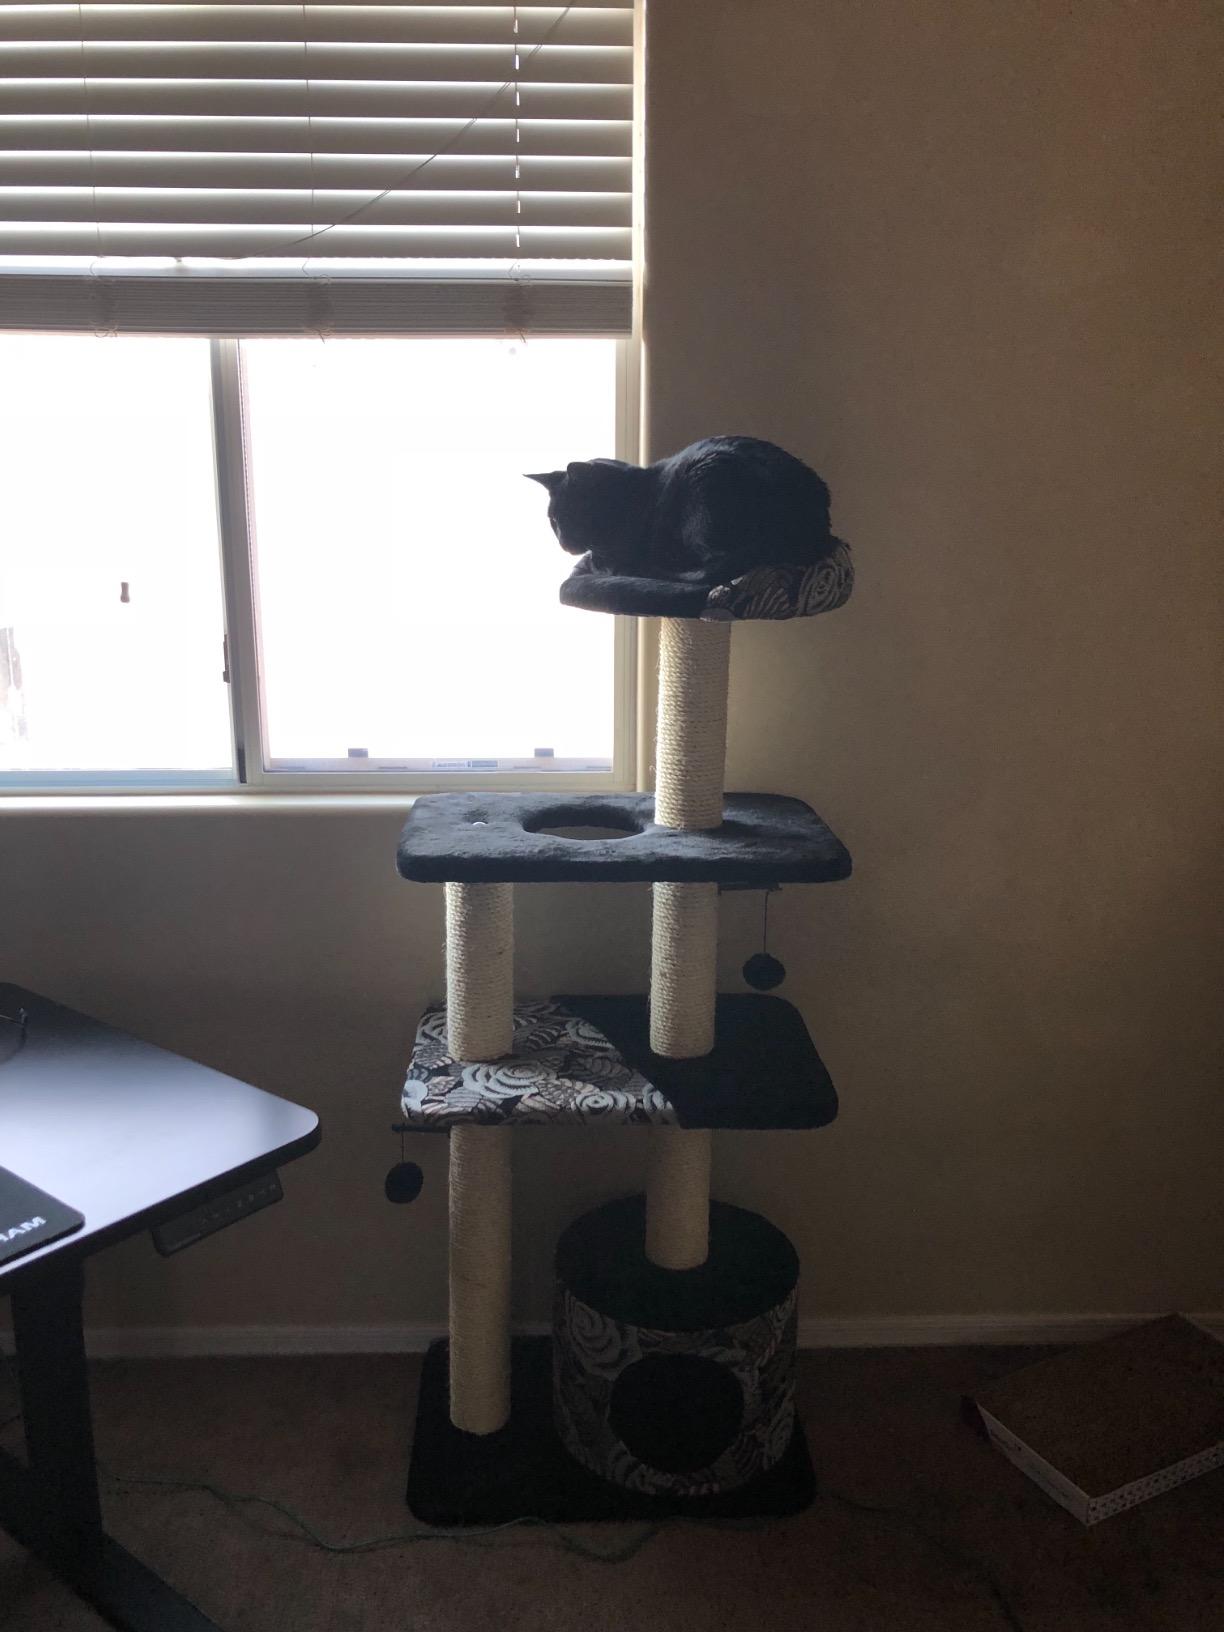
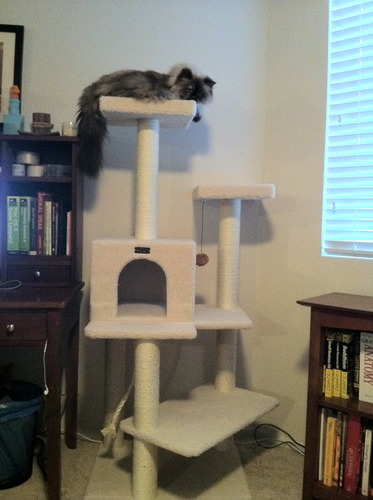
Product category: items_cat tree
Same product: no